Old High German

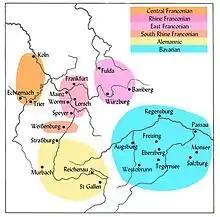
Map showing the main Old High German scriptoria and the areas of the Old High German "monastery dialects"

There was no standard or supra-regional variety of Old High German—every text is written in a particular dialect, or in some cases a mixture of dialects. Broadly speaking, the main dialect divisions of Old High German seem to have been similar to those of later periods—they are based on established territorial groupings and the effects of the Second Sound Shift, which have remained influential until the present day. But because the direct evidence for Old High German consists solely of manuscripts produced in a few major ecclesiastical centres, there is no isogloss information of the sort on which modern dialect maps are based. For this reason the dialects may be termed "monastery dialects" (German "Klosterdialekte").